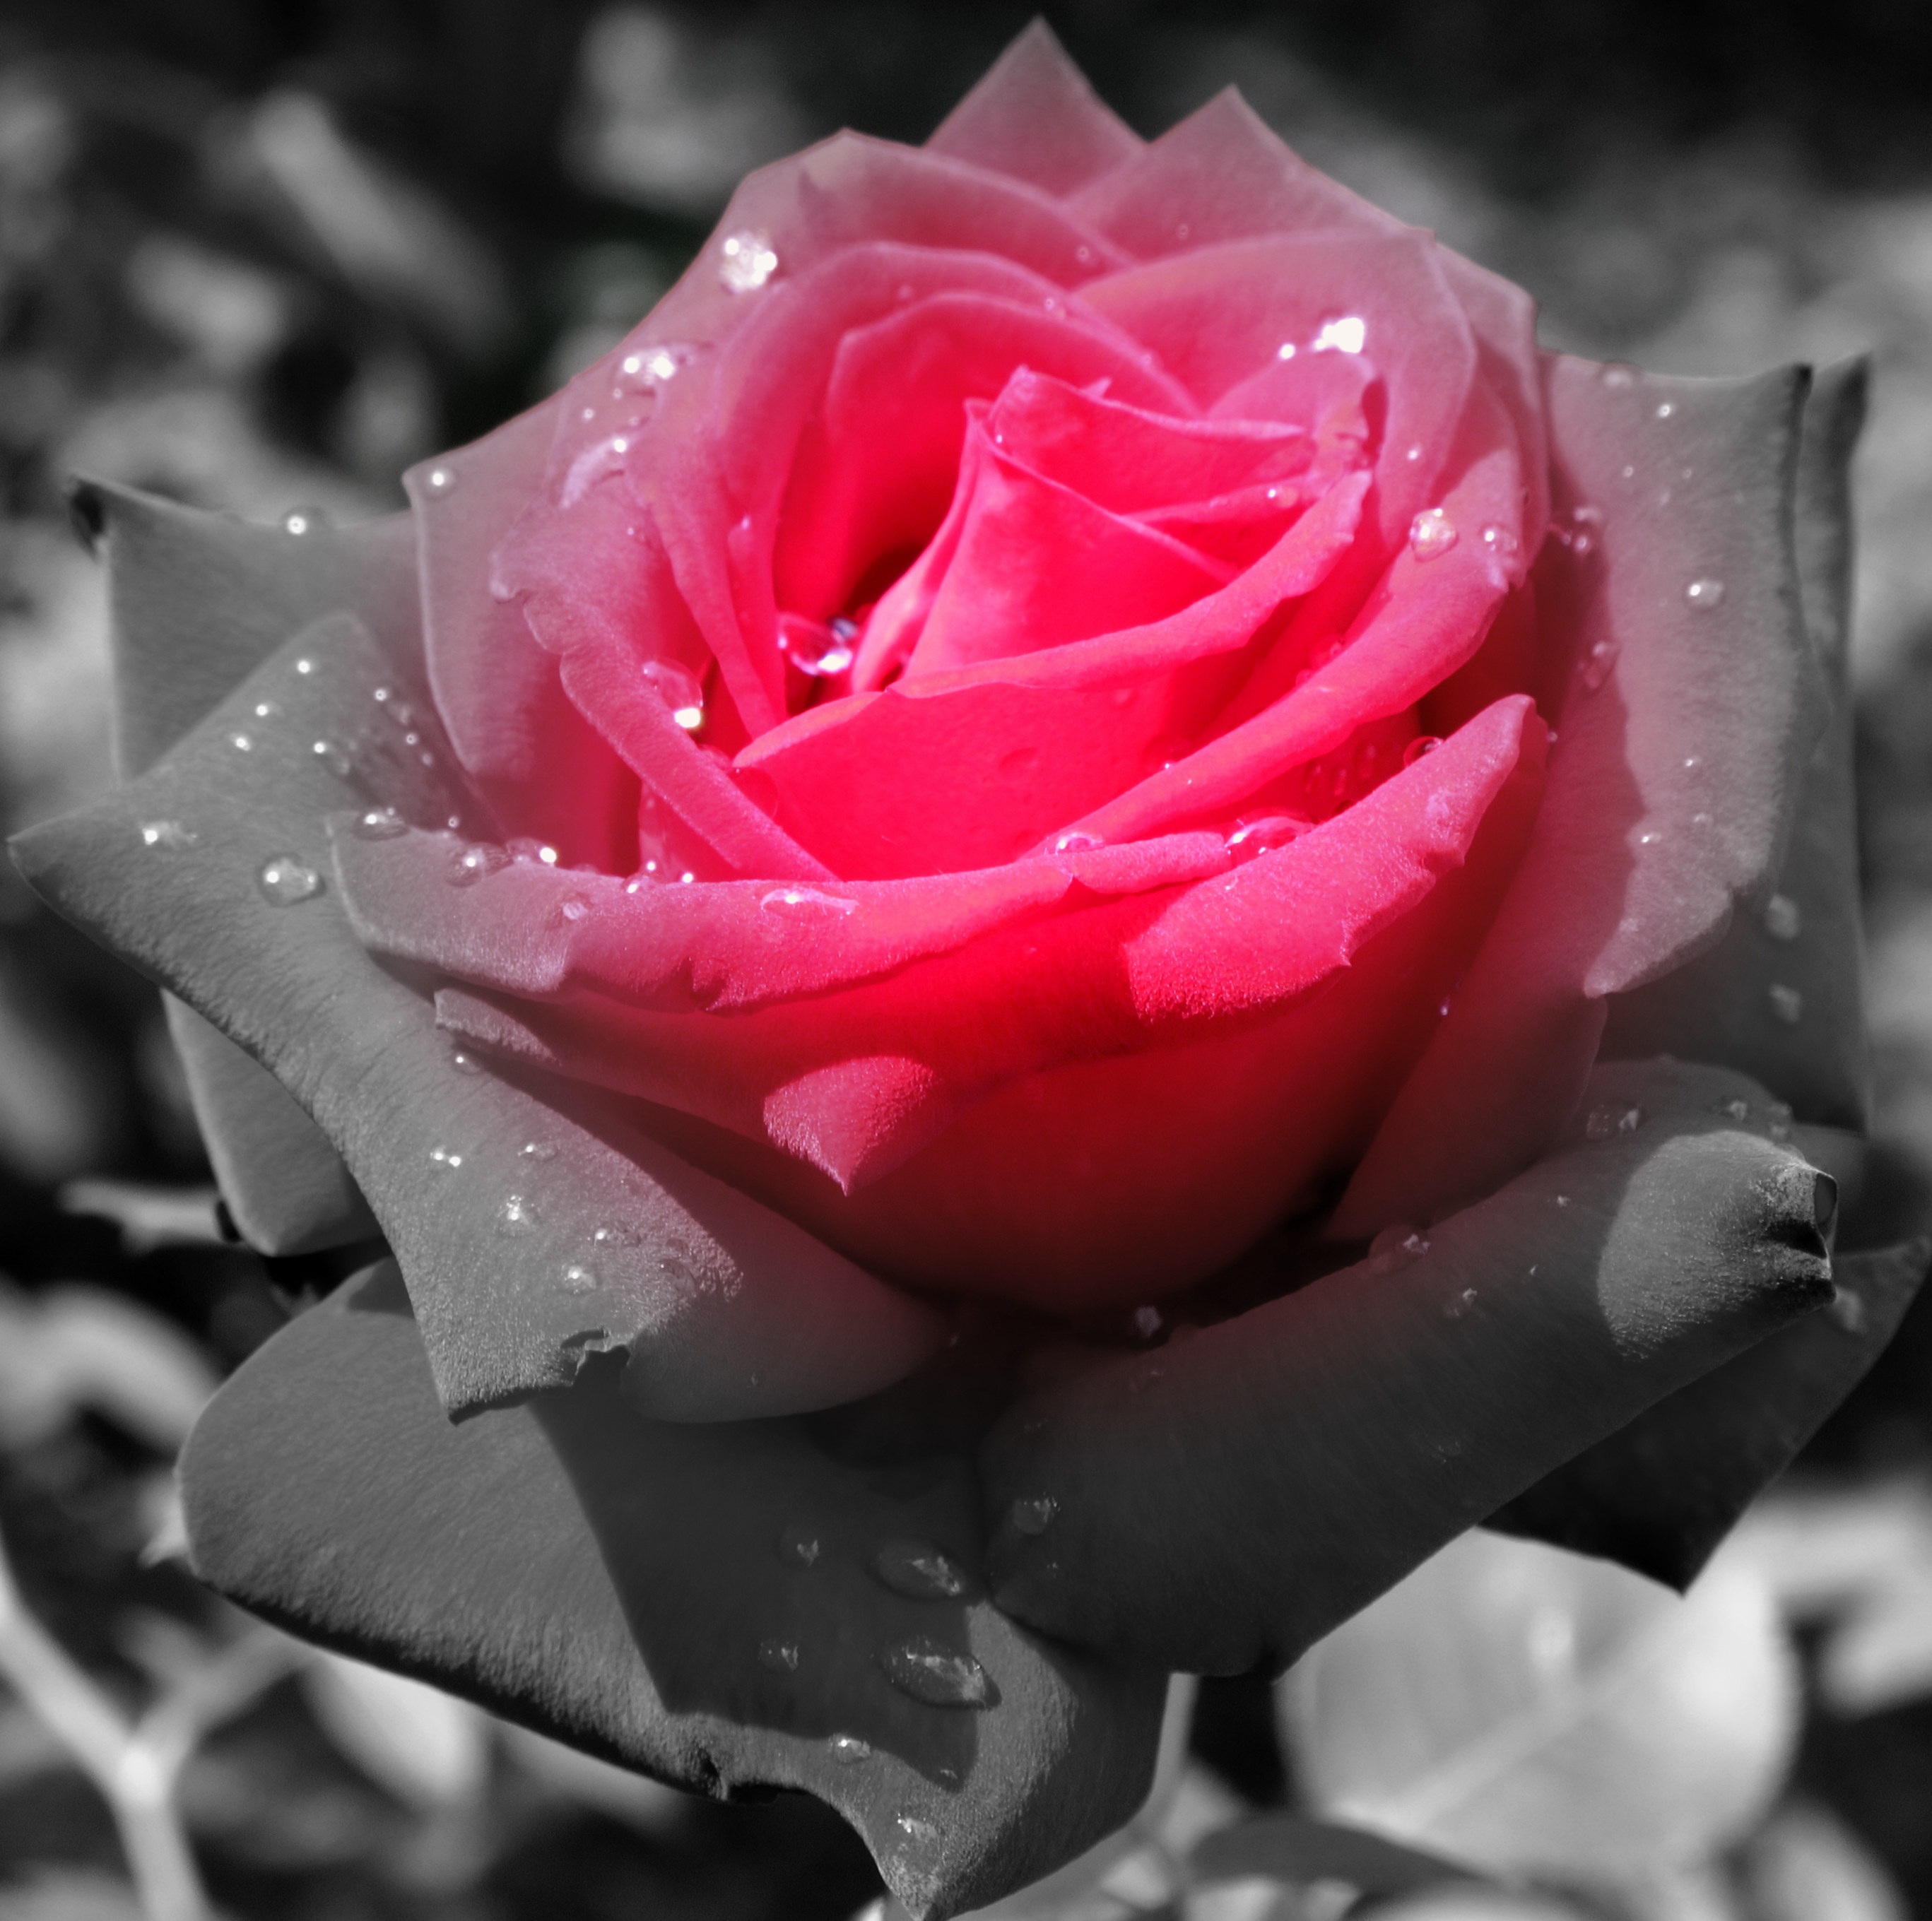
black and white, plant, photography, flower, petal, rose, red, pink, flowers, close up, floribunda, macro photography, flowering plant, garden roses, rose family, schwarzrot, land plant, rosa centifolia, rose order